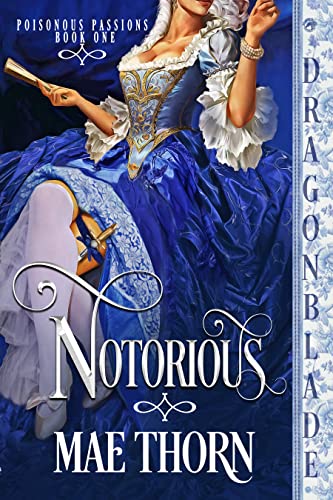
Notorious (Poisonous Passions Book 1)
Category: Buy a Kindle
About the Author Mae Thorn enjoys being romanced and terrified- a combination not normally found in books so she writes them. Her favorite stories include kickass women and the men they fall for. She writes historical romance, fantasy, and gothic romance.When she isn't writing she battles for equal access for those with hearing loss, discovers hidden records as a volunteer archivist, geeks out about Legos, torments her feline minions, and watches bad movies.Mae holds a Bachelor's degree in English from the University of Utah and a Master's degree in Library and Information Science from San Jose State University.She lives near Salt Lake City, Utah with her cats; Church, Shadow Moon, and Sabrina.
Features: Revenge is best served heartbroken, but love bleeds justice. | Welcome to book 1 in the exciting new series | Poisonous Passions | by bestselling author | Mae Thorn | !During the Revolutionary War in New York City, Delia Wolcott blames the British for her brother’s death. In retaliation, she becomes the traitorous poisoner, Foxglove, rescuing rebels from His Majesty’s grasp. She will stop at nothing to find justice for those abandoned by General Washington. She spies on officers to gain information about her brother’s murder and leaves no witnesses.British captain Lord Carrington is sent to New York to hang Foxglove for treason, but little does he know the woman he has fallen for is the murderer he seeks. | He risks treason himself and his family’s future if he fails in his duty. | Read free in Kindle Unlimited! | Poisonous Passions | NotoriousDangerousRebellious